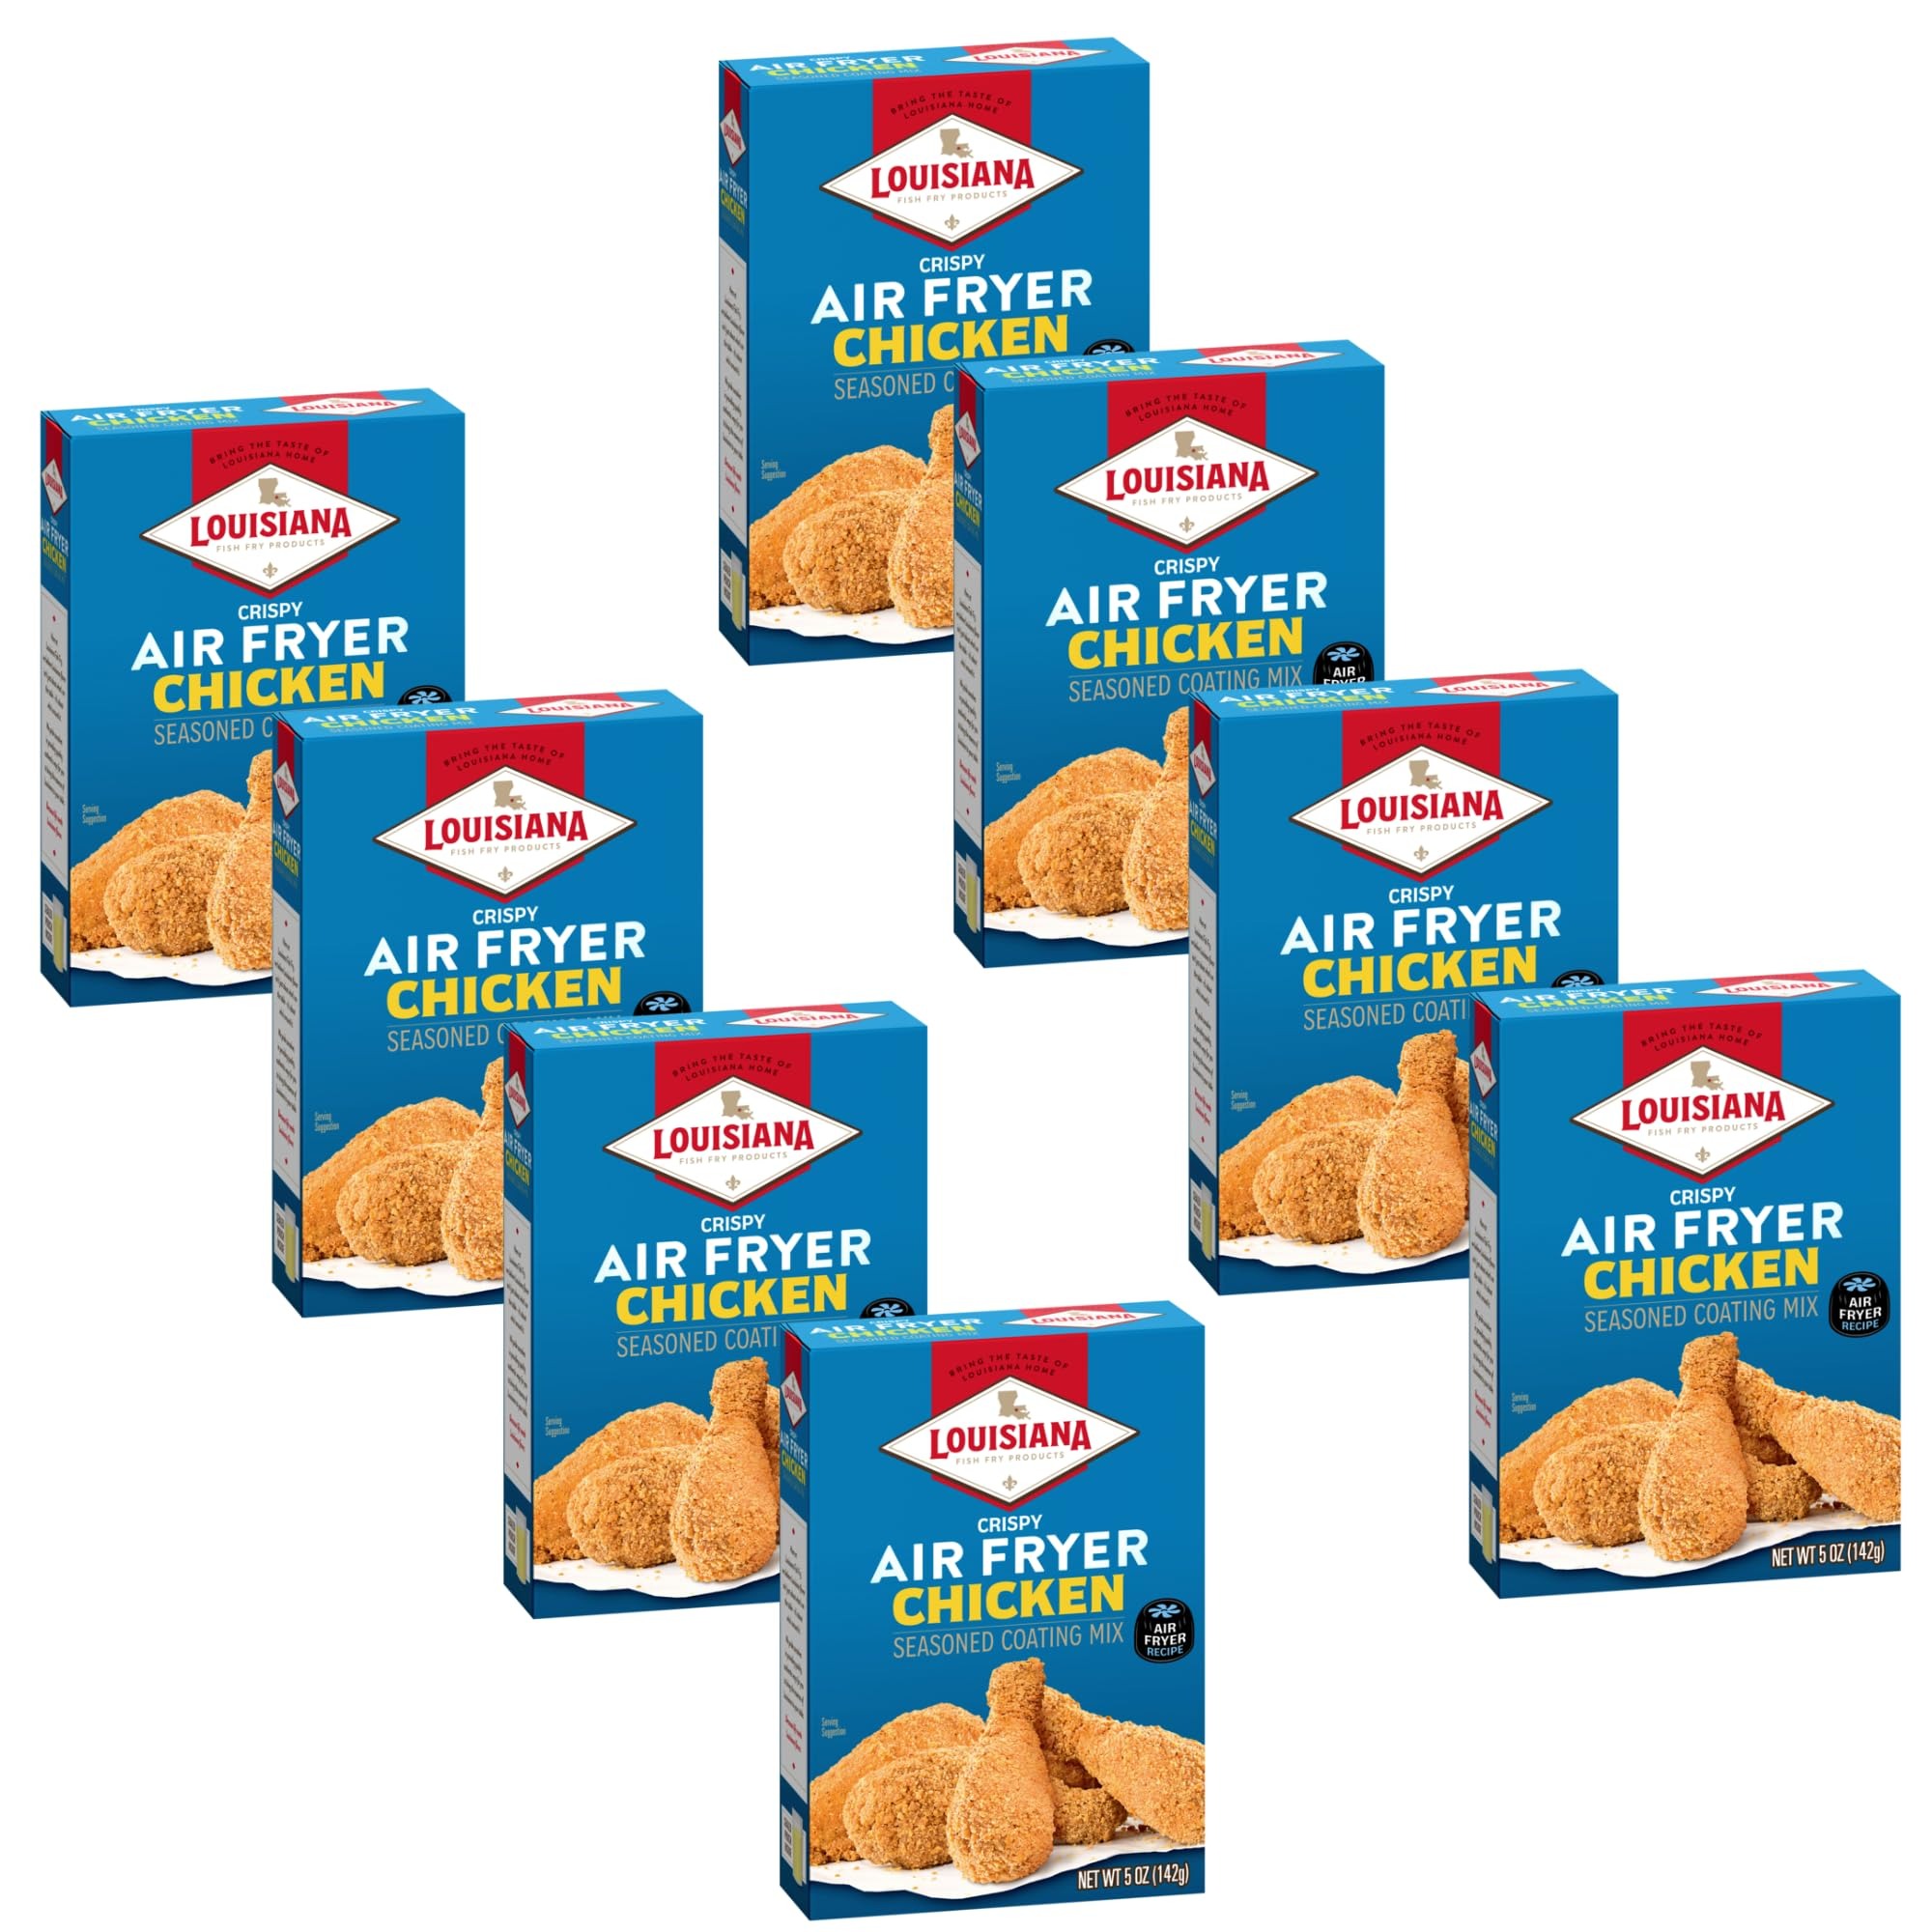
Item Name: Louisiana Fish Fry Air Fryer Chicken Coating Mix, 5 Ounce (Pack of 8)
Bullet Point 1: Air Fryer Seasoned Coating Mix for Chicken
Bullet Point 2: This rich, flavorful appetizer featuring Garlic Butter Sauce, Panko Bake, and Cajun Seasoning is such a crowd-pleaser, you might as well go ahead and double this recipe
Bullet Point 3: Add Louisiana crispy fish fry to any meat or enjoy it on vegetables and seafood for a crisp coating that provides a kick of flavor
Bullet Point 4: It contains just 60 calories per serving, so it's suitable for certain diets. This 5-oz Louisiana seasoned crispy fish fry provides a richer flavor than ordinary flour-based batters
Bullet Point 5: Use it with sauces, boils and other Louisiana Fish Fry products, which are available separately, for a more authentic-tasting meal
Bullet Point 6: Now enjoy even coating, maximum crunch and full flavor in no time! Our Air Fryer Seasoned Coating Mix is easy to use, specially pre-mixed and created for air fryers
Product Description: Now enjoy even coating, maximum crunch and full flavor in no time! Our Air Fryer Seasoned Coating Mix is easy to use, specially pre-mixed and created for air fryers. So now you can enjoy delicious and perfectly crispy chicken quickly, and with less oil than regular frying.
Value: 40.0
Unit: Ounce

Price: 33.99